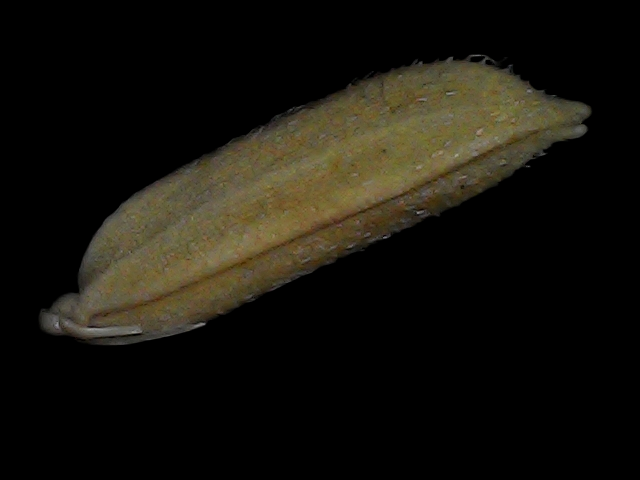
Rice variety: Bd87